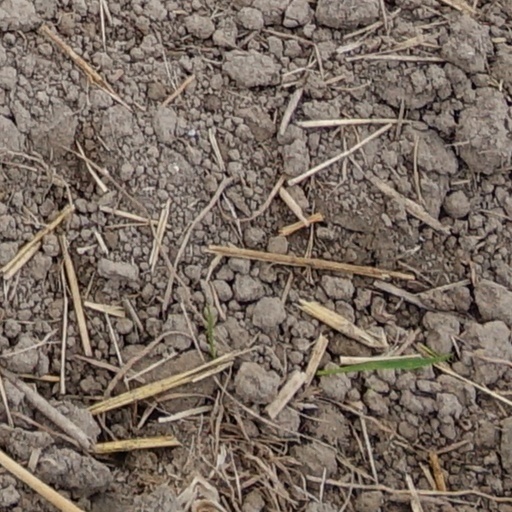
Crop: wheat